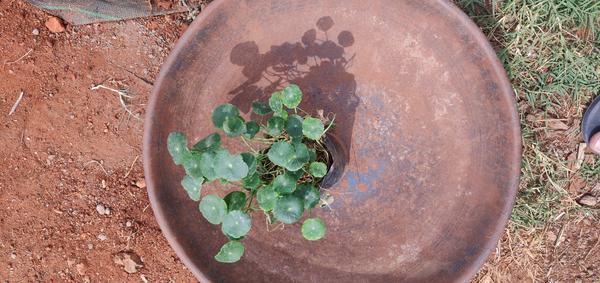
Plant: Brahmi